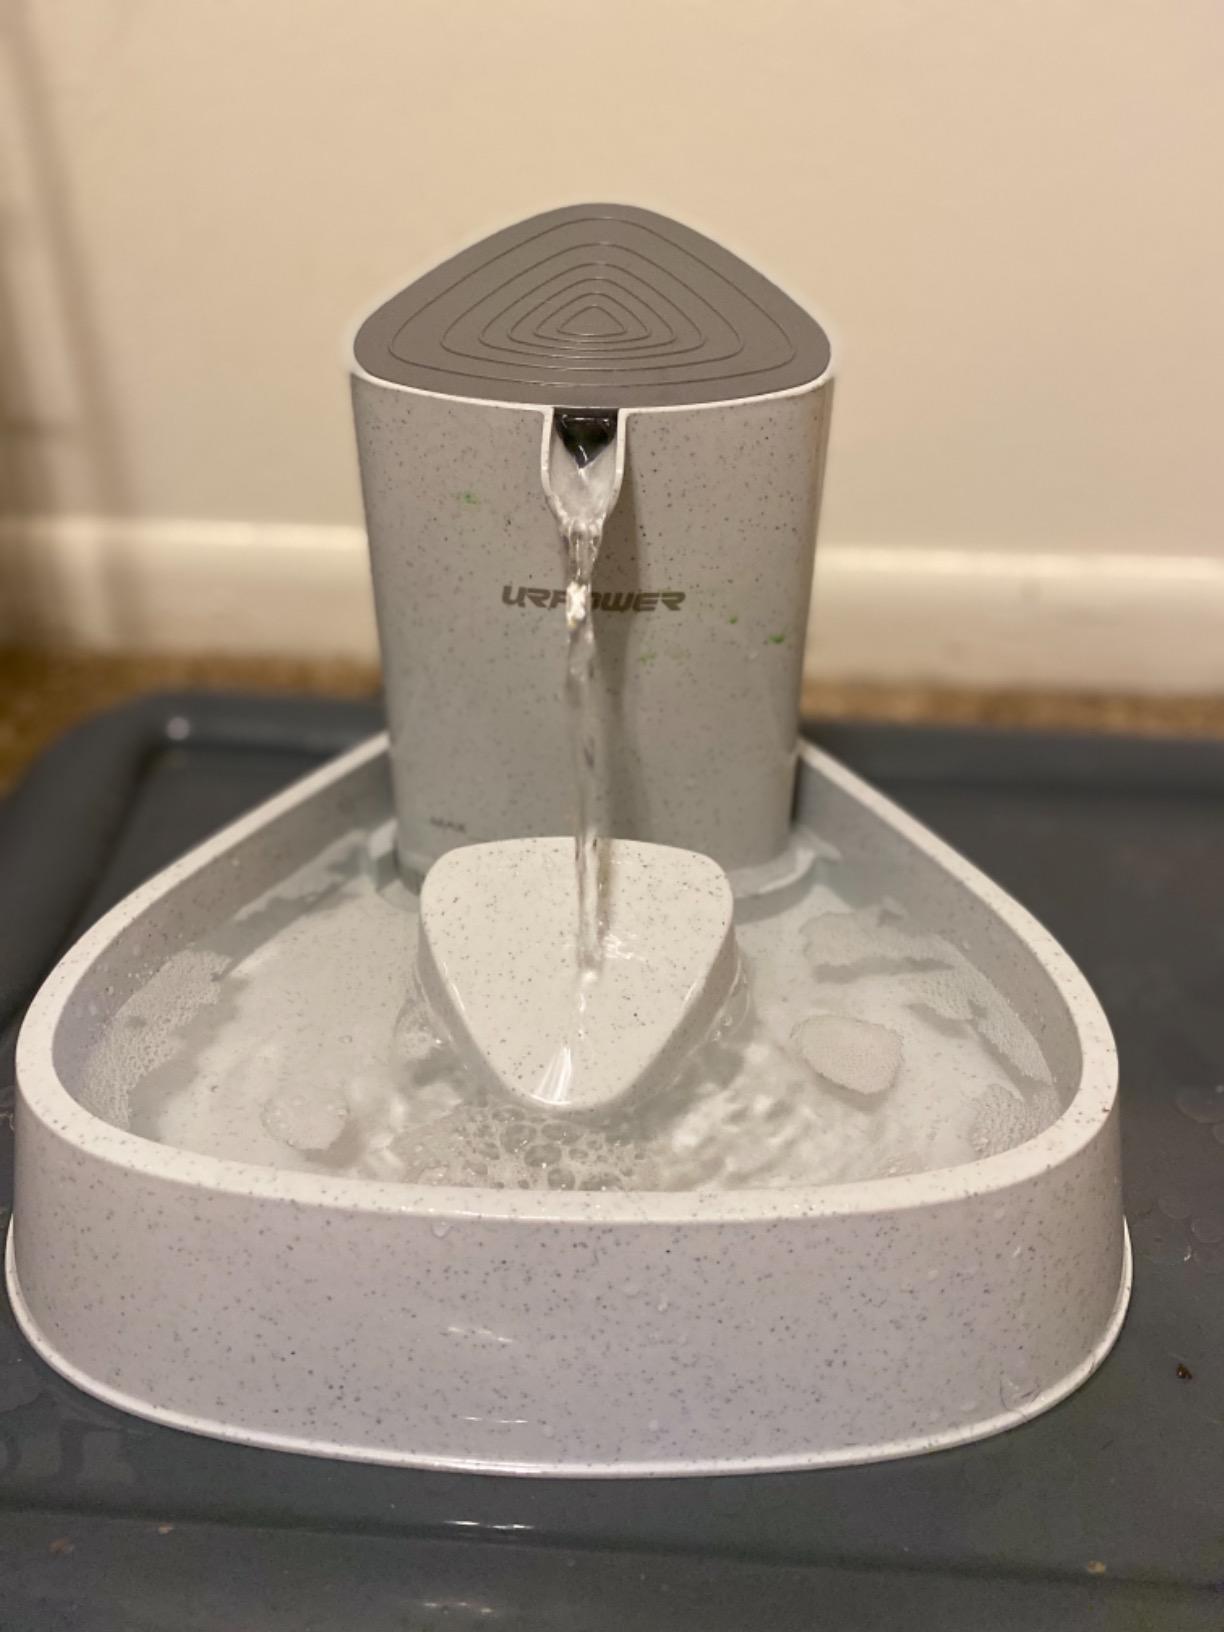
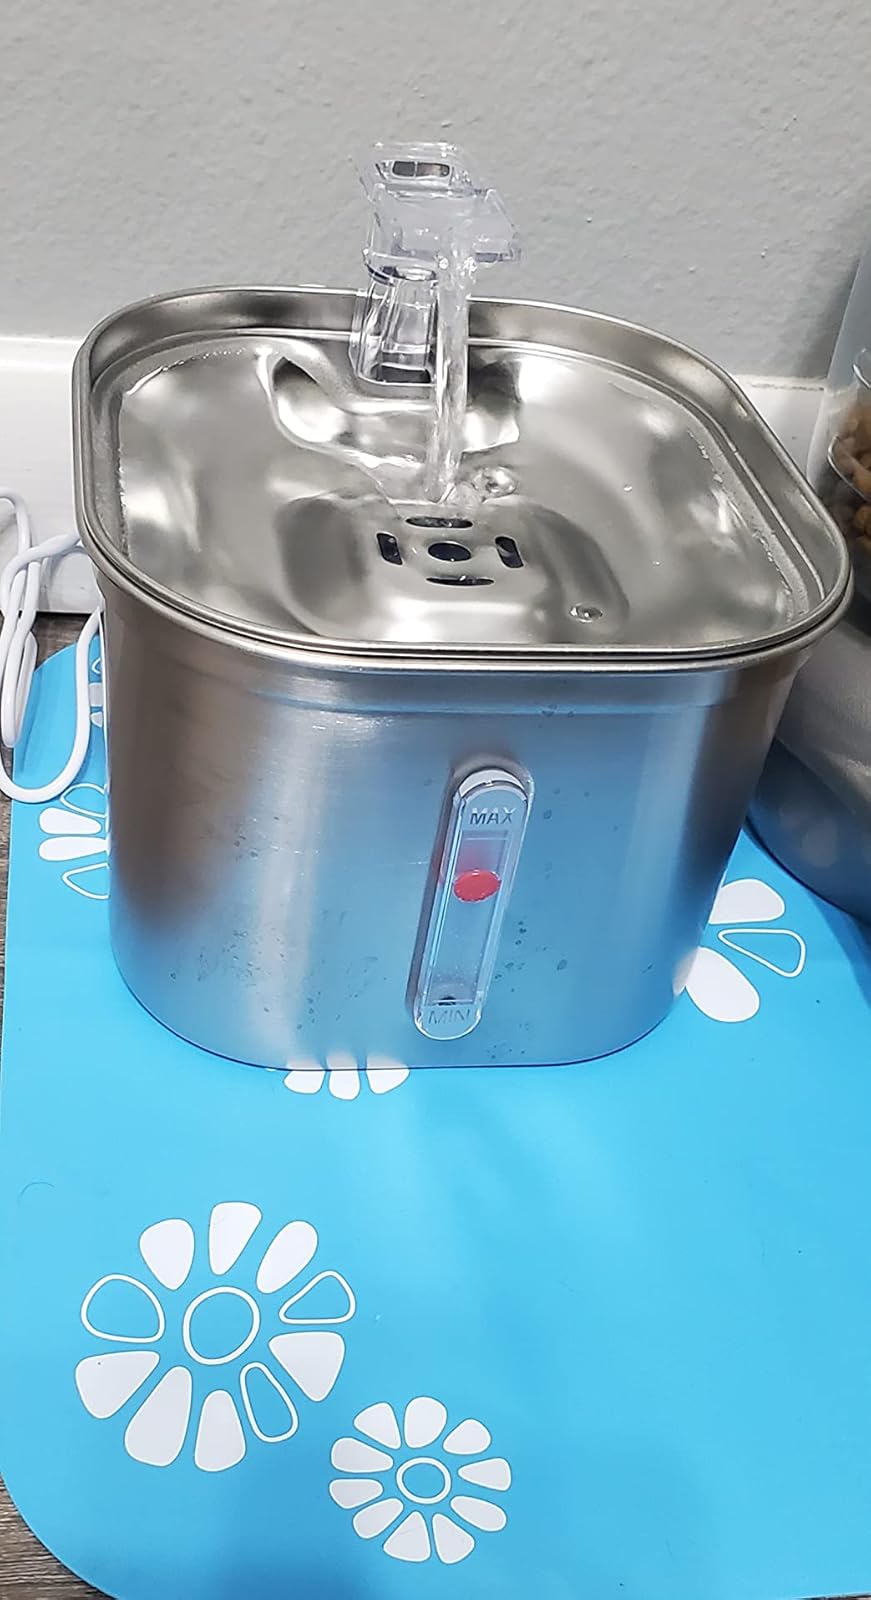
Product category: items_bowl
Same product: no